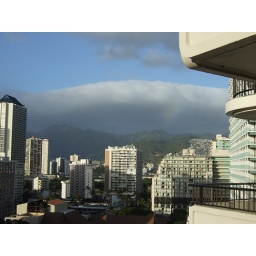
Mountain view from our balcony of Room 1575 in the Tower Wing, on a Starwood Preferred Guest floor